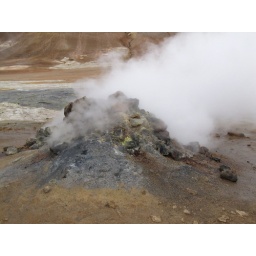
These rocks were stacked up on a fumarole, an opening in the ground where steam is noisily emitted.